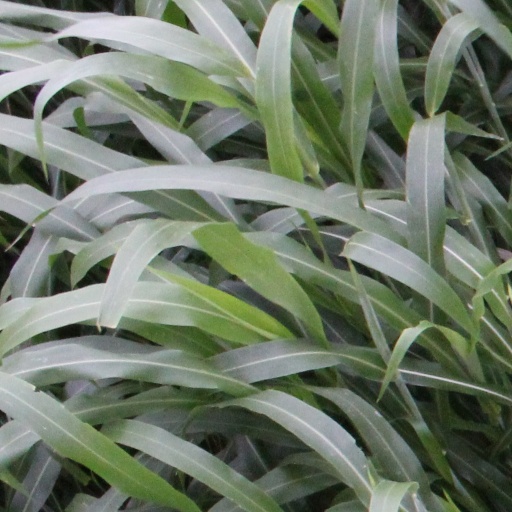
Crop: sorghum